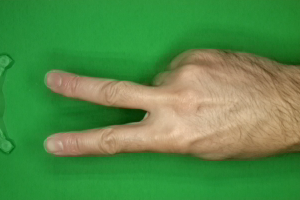
Label: scissors